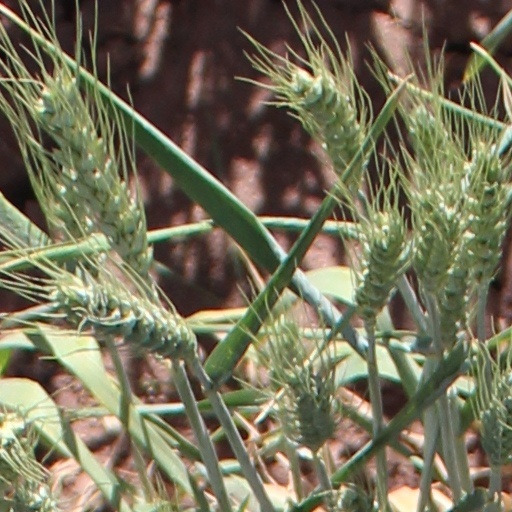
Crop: wheat